Sandra Mason

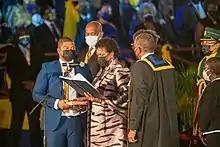
Mason taking oath as the first president of Barbados, 2021

On 12 October 2021, Mason was nominated by Prime Minister Mia Mottley and Opposition Leader Joseph Atherley to become the first president of Barbados. On 20 October she was elected by both houses without opposition. Mason took office on 30 November 2021, the 55th anniversary of Independence. While she is nominally chief executive and is the sole head of state in Barbados, in practice her role is mostly ceremonial, much like her previous role as Governor-General. She made her first official visit to Kenya in June 2022.